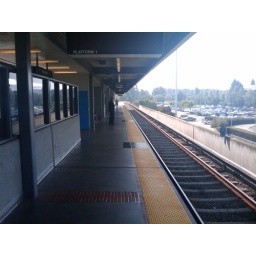
3 car san francisco train in 13 mins